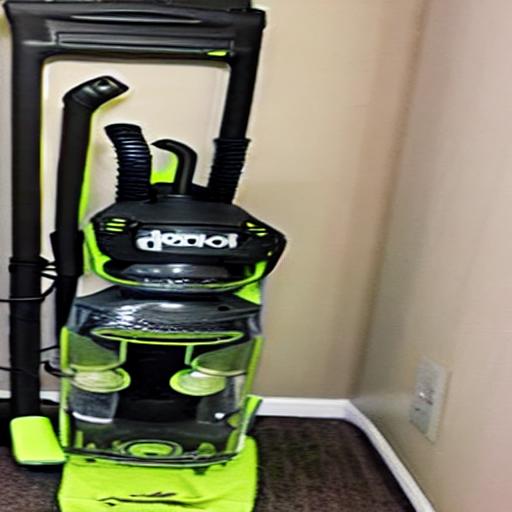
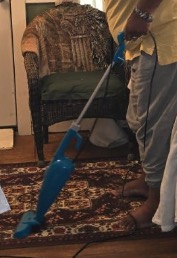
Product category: items_vacuum
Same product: no